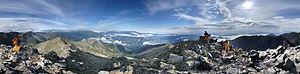
Le pic du Canigou est le haut sommet oriental de la chaîne des Pyrénées, sur le massif du Canigou. Il est situé dans le Conflent, département des Pyrénées-Orientales, et culmine à 2 784 mètres d'altitude. Sa situation géographique offre une vue sur la plaine du Roussillon et permet même, par temps clair en direction du sud, d'apercevoir Barcelone.